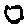
Label: 0